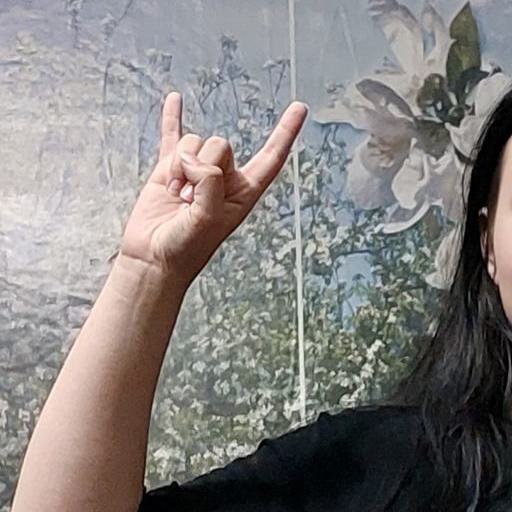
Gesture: rock